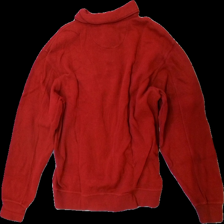
View: back
Type: Sweater
Category: Men
Brand: Gant
Colors: Red
Material: 100% Cotton
Pattern: Embroidered
Cut: Regular
Size: XL
Season: All
Price range: 150-250
Recommended usage: Reuse
Description: Red sweatshirt with collar